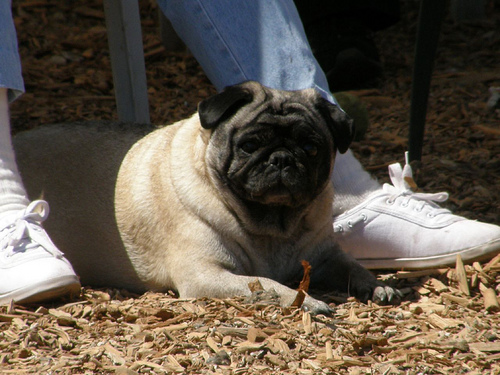
user: Given an image and a question. Answer the question in a short answer. Question: What type of dog is this? Short Answer:
assistant: pug